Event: Nepal Earthquake
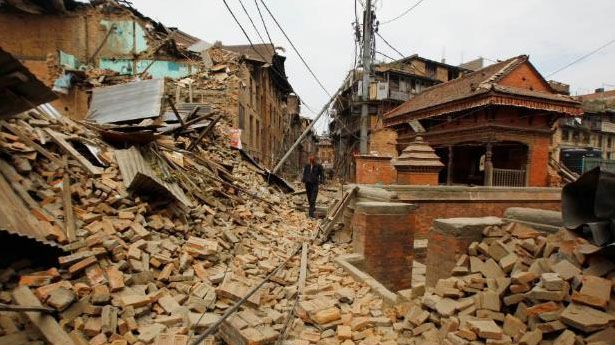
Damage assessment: no_damage